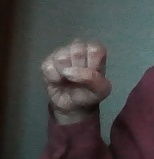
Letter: saad